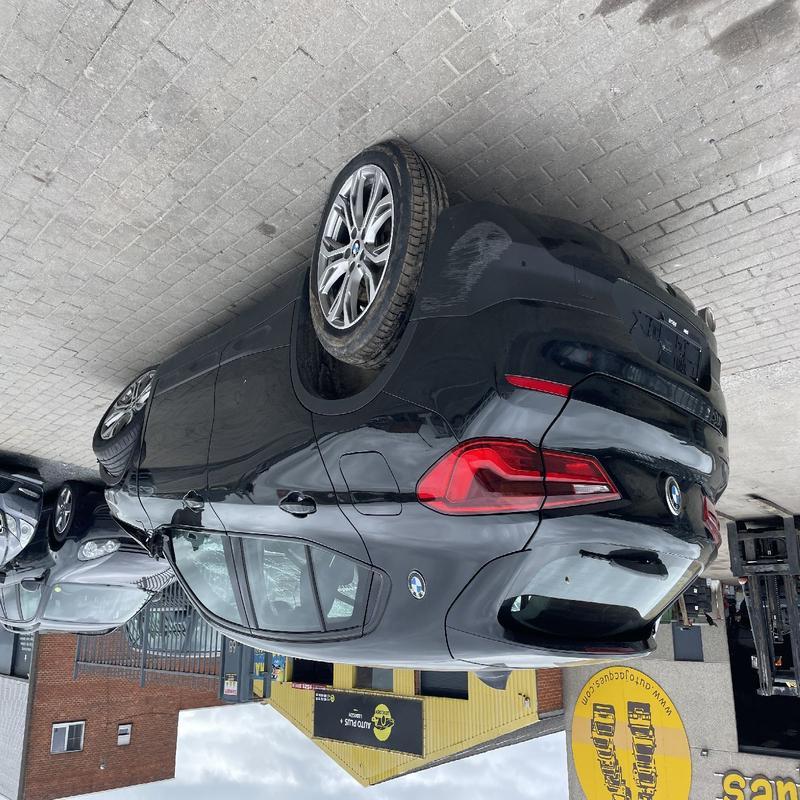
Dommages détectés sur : feu arrière droit, feu arrière gauche, plaque d'immatriculation arrière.
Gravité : mineur